Uruapan International Airport

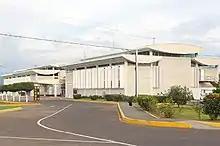
Passenger terminal entrance

The first air services to Uruapan began in 1937, connecting the city to Acapulco. The airport joined the Aeropuertos y Servicios Auxiliares (ASA) network in 1970. Regional airlines Aero Cuahonte and Aero Sudpacífico were once based here. Over the years, Uruapan Airport has been served by various airlines, including Aeromar, Avolar, Líneas Aéreas Azteca, and TAESA Airlines. Volaris launched the airport's first international service to Los Angeles in October 2012. In 2023, airport operations shifted to Grupo Olmeca Maya Mexica (GAFSACOMM), a military-owned entity, aligning with the López Obrador administration's strategy to involve the armed forces in major infrastructure projects.